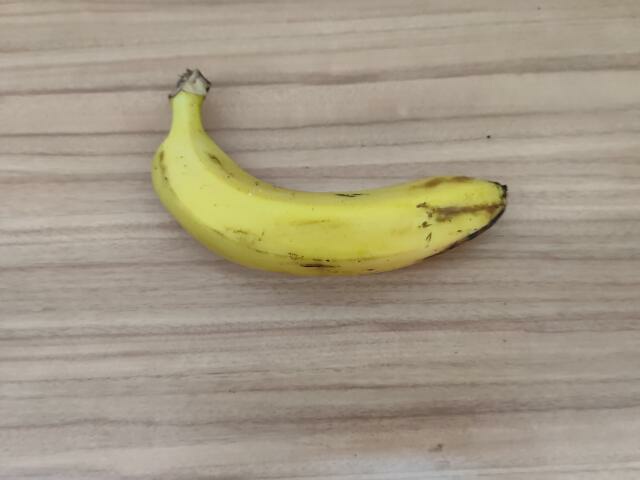
Label: Ripe_Banana